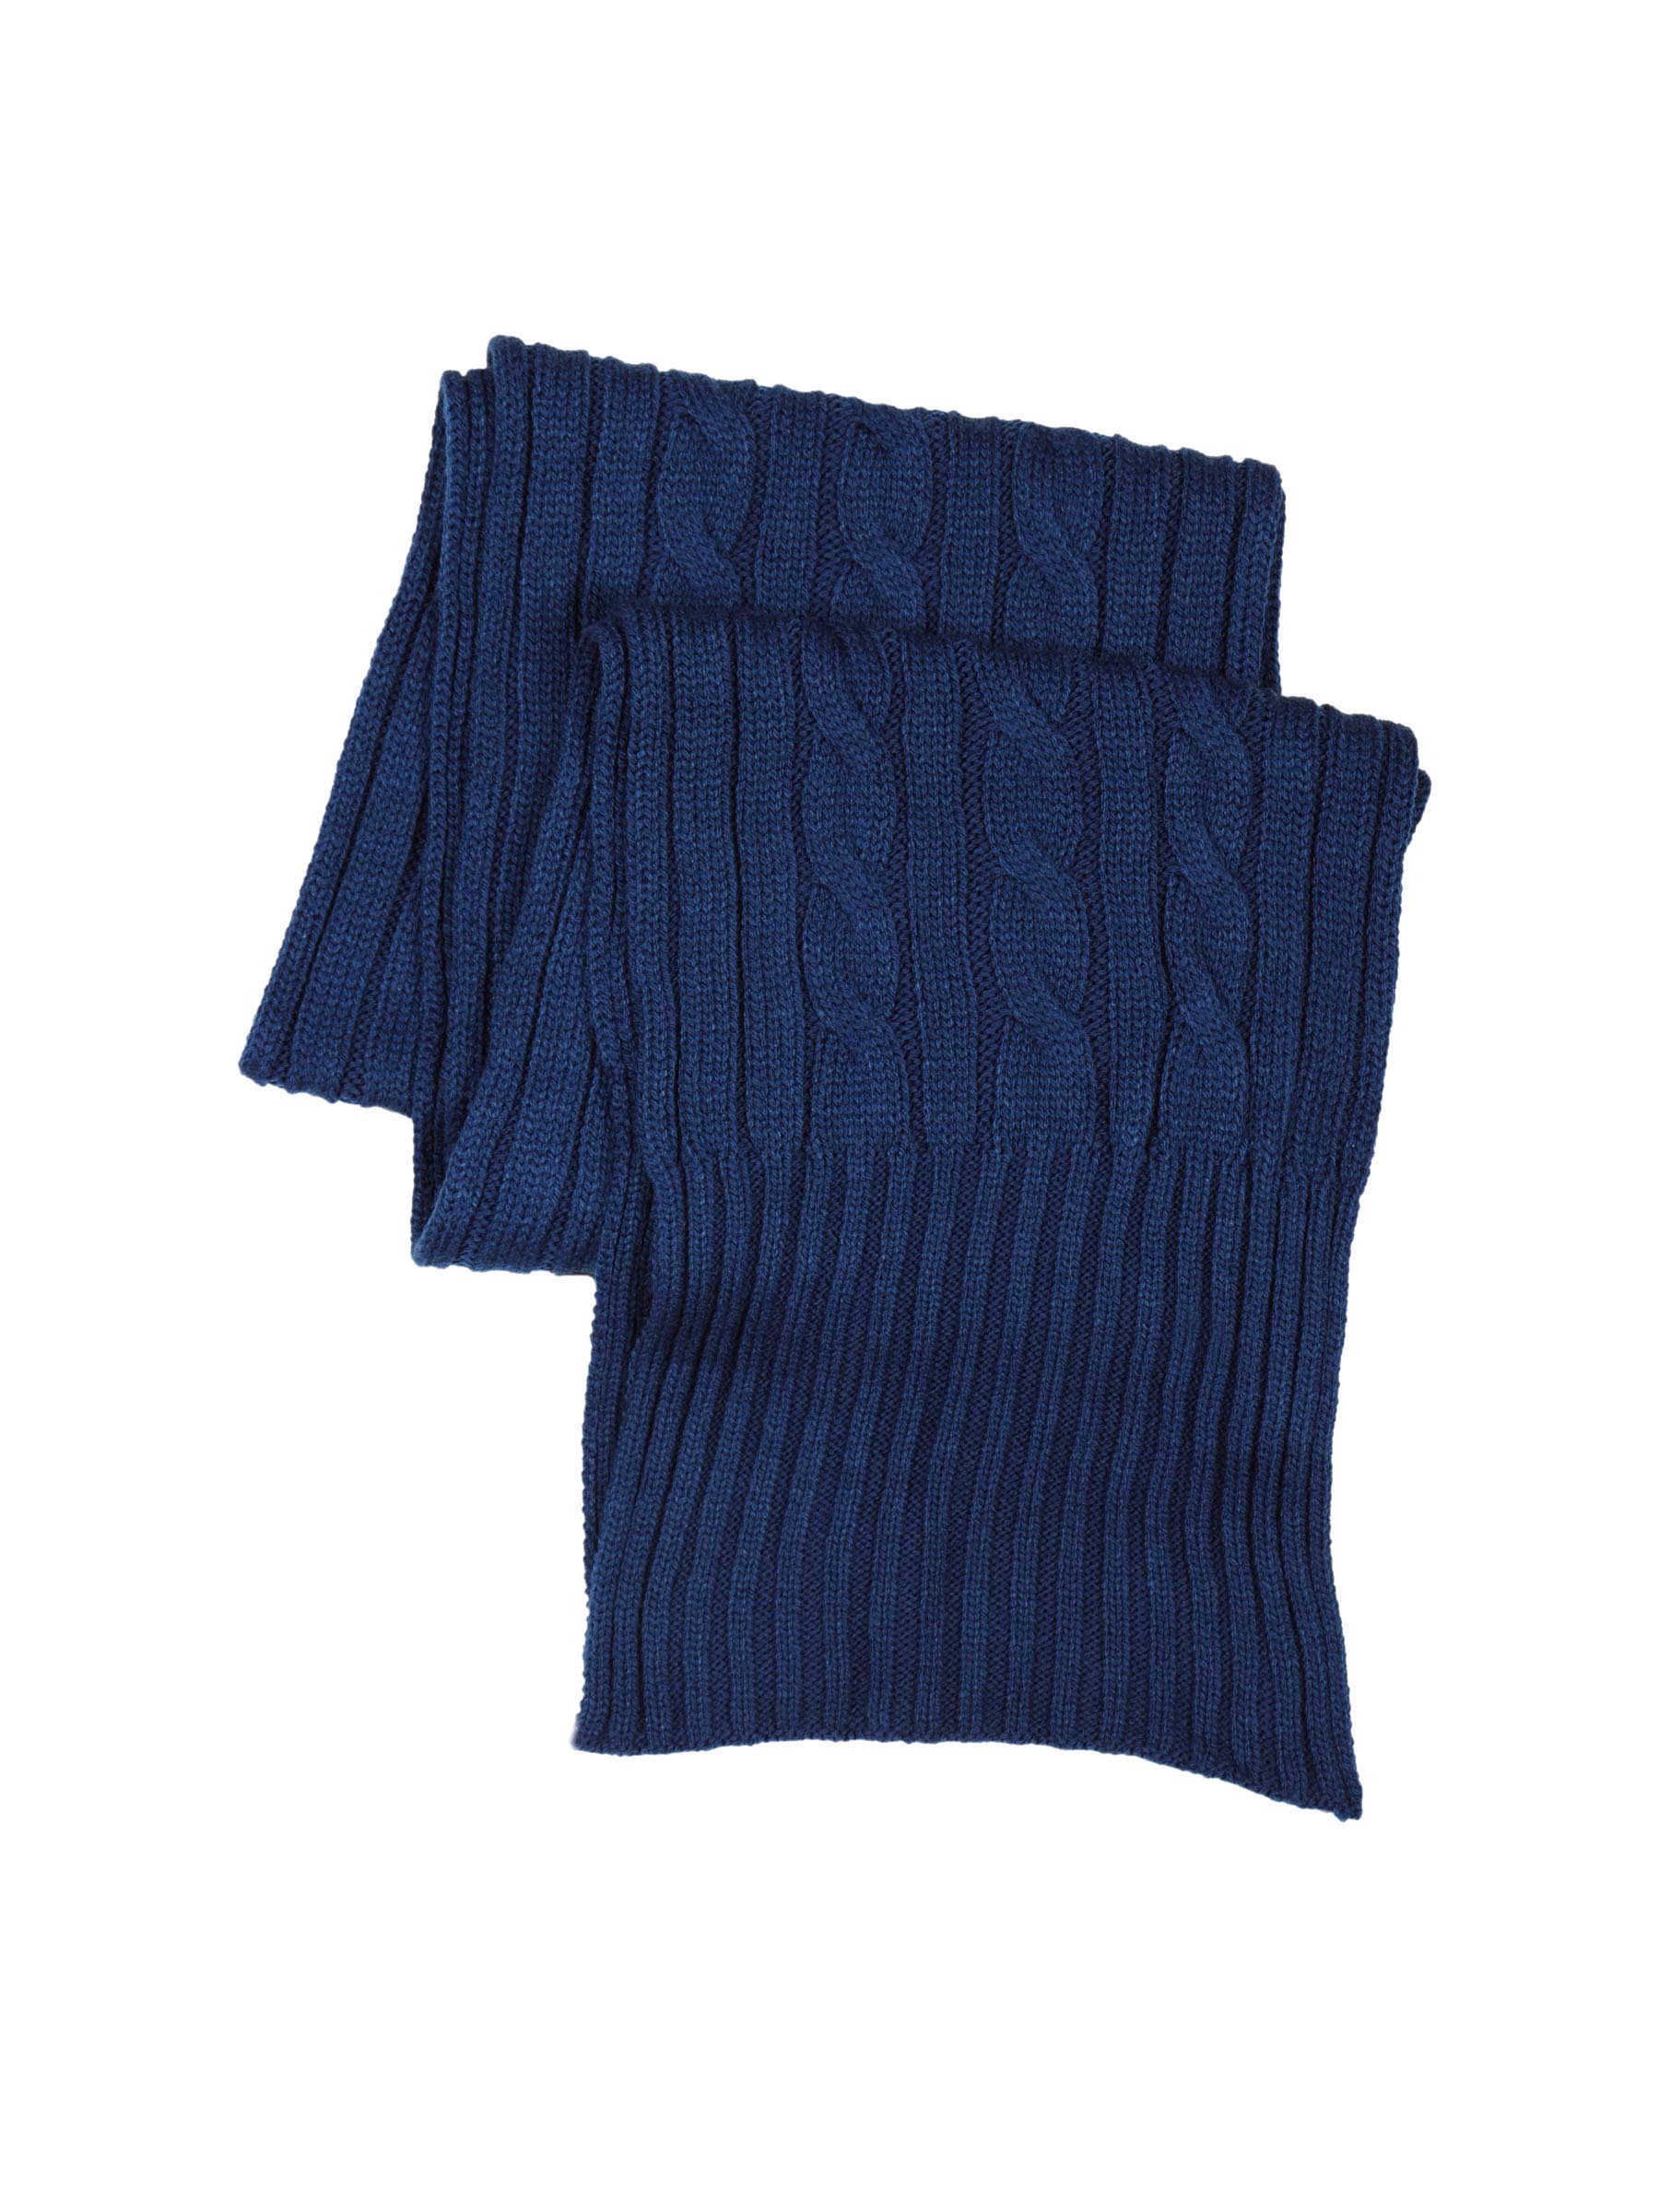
Scullers Women Solid Blue Scarves
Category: Accessories / Scarves / Scarves
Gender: Women
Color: Blue
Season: Fall 2011
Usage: Casual